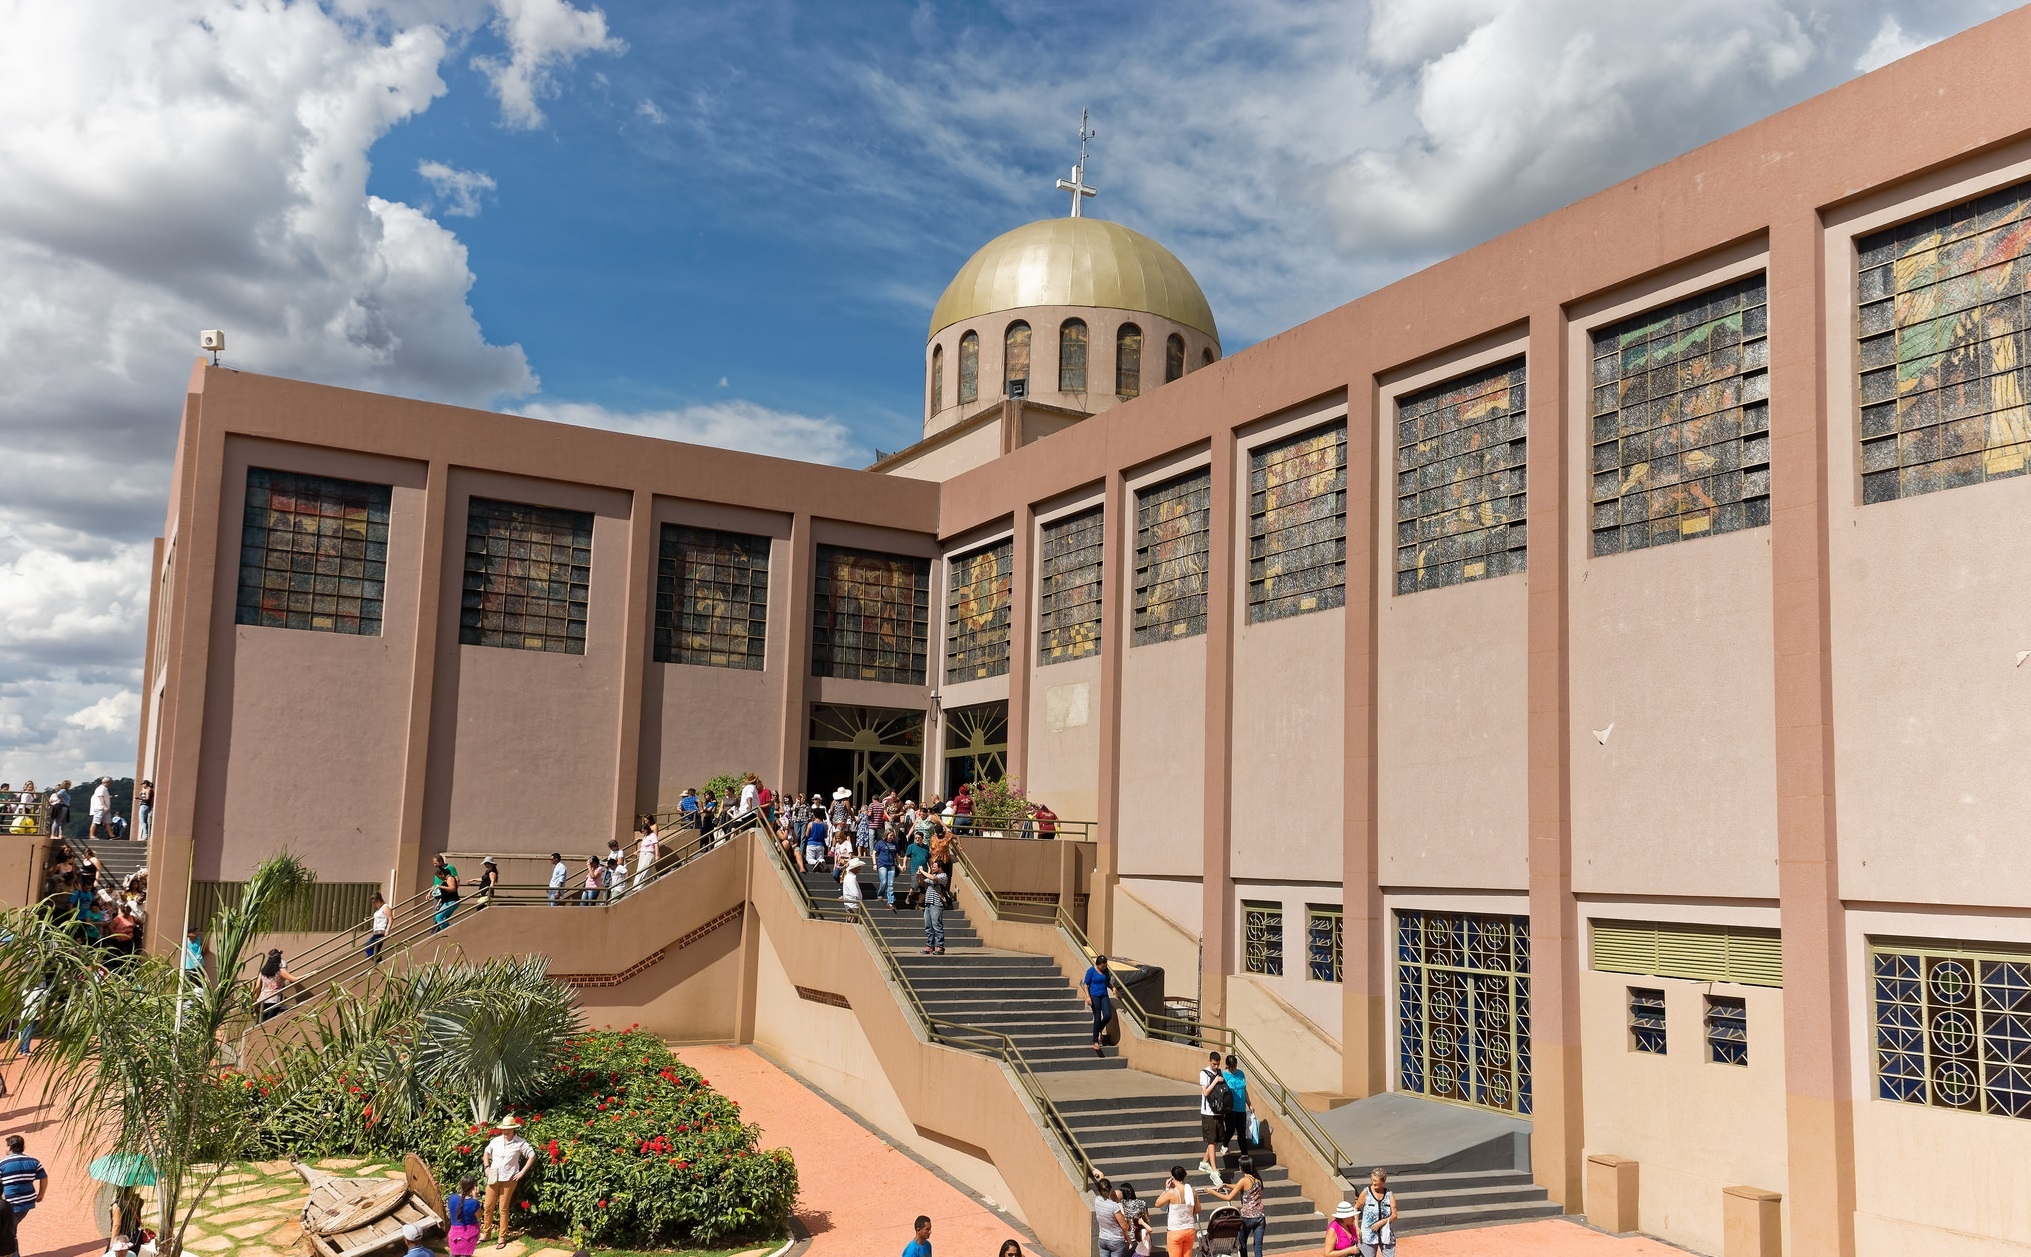
sky, building, real estate, facade, city